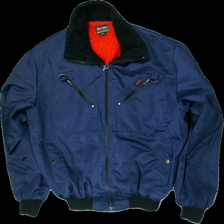
View: front
Type: Winter jacket
Category: Ladies
Brand: Not in the list
Brand text on label: Fristads
Colors: Multicolor, Blue, Black, Red
Material: 100% polyester
Cut: Regular
Size: L
Season: Winter
Trend: 90s
Damage: bubbly zipper
Price range: <50
Recommended usage: Export